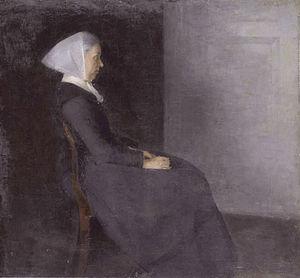
Vilhelm Hammershoi, né à Copenhague le 15 mai 1864 et mort dans la même ville le 13 février 1916, est un peintre intimiste danois.